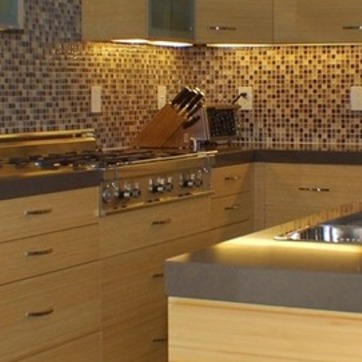
Material: metal